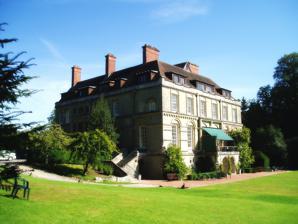
Building: Clouds House
Country: United Kingdom
Year built: 1891
Country house in Wiltshire, England Clouds House from the south-west Clouds House , also known simply as Clouds , is a Grade II* listed building at East Knoyle in Wiltshire , England. Designed by Arts and Crafts architect Philip Webb for Percy Wyndham and his wife Madeline, it was first completed in 1886, but an 1889 fire necessitated its rebuilding, finished in 1891. Clouds was Webb's grandest design. It became a centre of social activity for the intellectual group known as The Souls , and was frequented by artists such as Edward Burne-Jones and politicians like Arthur Balfour . Since 1983 the house has been a treatment centre for drug dependence and alcohol dependence , under the name Clouds House. In 2007 the Clouds House treatment centre merged with two other organisations to form the charity Action on Addiction , which is headquartered at East Knoyle. Construction Wyndham bought the 4,207 acres (1,703 ha) Clouds estate in 1876, for c. £100,000. It was so-called because its lands included the former manor of Clouds, in Milton, Wiltshire , which was owned by John Clouds at some time before 1551. Wyndham commissioned Webb to replace a smaller house on the site, at the head of a valley sloping down to the south-east, with uncultivated land lying to the north. It was Webb's grandest country house design, intended to facilitate the Wyndhams' continual round of house parties, creating "a palace of week-ending for our politicians" in the words of Webb's friend William Lethaby . Two south-facing drawing rooms were connected by double doors, allowing them to be joined into one large space. The south elevation , which had three gables , also featured a large balcony with a canvas awning , built over a loggia . It overlooked a terrace for outside dancing. The centre of the house was occupied by a two-storey living hall, divided into three bays by two arches supported on piers , with each bay lit by a roof lantern . It contained a freestanding inglenook with a large, hooded fireplace. A gallery around the top of the hall was glazed to prevent eavesdropping on conversations below. An extensive service wing on lower ground to the east of the main house was attached to its north-east corner. The former service buildings remaining are Grade II listed, some having been demolished. The Wyndhams moved into the house in September 1885, although some of the house's detailing was not finished until 1886. 1889 fire A fire in January 1889, started by a lighted candle left at night in a linen cupboard, destroyed the house except for the external walls. The service wing also survived. A full insurance payout enabled Wyndham to rebuild the house exactly as before, except for the addition of fireproof floors and improved plumbing. After living in the service wing since the fire, the Wyndhams moved back into the rebuilt house in August 1891. Furnishings and art Greenery , Morris & Co tapestry designed for the hall at Clouds by J. H. Dearle , 1892 Carpets and wallpapers were supplied by Morris & Co . The main carpet for the drawing room, known as the Clouds carpet (designed by William Morris , 1885), is in the Fitzwilliam Museum , Cambridge. The carpet for the central hall was a version of the Holland Park carpet, which Morris had created for Aleco Ionides of 1 Holland Park, London, another Webb building project. Greenery was the Morris & Co tapestry which Wyndham eventually commissioned to hang in the hall, after considering two others. Greenery ( J. H. Dearle , 1892) is in the Museum of Fine Arts, Boston . The unsuccessful candidates were the design for The Forest (Morris and Dearle, with animal figures by Webb), which was subsequently woven in 1887 for Ionides and hung at 1 Holland Park, and The Orchard , also known as The Seasons (Morris and Dearle, 1890), which was woven and sent to Clouds but rejected. Cartoons by Burne-Jones were also acquired for display at Clouds. Poesis and Musica were originally produced as portière designs for the Royal School of Art Needlework . The Ascension was a design for the Burne-Jones mosaics in St. Paul's Within the Walls , Rome; repainted by the artist, it hung in Clouds over the main staircase until destroyed in the 1889 fire. Later history On Percy Wyndham's death in 1911, the Clouds estate was inherited by his son George Wyndham , who sold off a quarter of it. He installed electricity in the house, and commissioned architect Detmar Blow to convert existing rooms into a library and a chapel. In 1913 when George Wyndham died the estate passed to his son Percy Lyulph ("Perf") Wyndham. In 1914 Percy was killed in World War I and it passed to Guy Richard (Dick) Wyndham, the second son of George Wyndham's brother Guy. From 1924 he let the house out, and in 1936 sold the whole estate for £39,000, to a developer who immediately split it up, re-selling the house attached to only 26 acres (11 ha), for £3,300. In 1938, alterations removed some original features including gables and the fireplace, and some of the hall space was converted into passageways. The house's main entrance, on the north side, was replaced with one on the west. The house was sold again in 1944, to the Church of England Incorporated Society for Providing Homes for Waifs and Strays . In 1965 it became a school. Treatment centre In 1983 the house became a treatment centre for drug dependence and alcohol dependence, founded under the name Clouds House by Peter and Margaret Ann McCann. The McCanns ran the centre until 1988 when they left to found the Castle Craig Hospital rehabilitation clinic in Scotland. In May 2007 the Clouds House centre merged with Action on Addiction and the Chemical Dependency Centre, forming a new charity under the Action on Addiction name. The charity's head office is next to Clouds in East Knoyle. It offers an abstinence-based twelve-step programme , provided over a six-week residential stay. Births Lady Cynthia Asquith was born at Clouds House in 1887. Notes